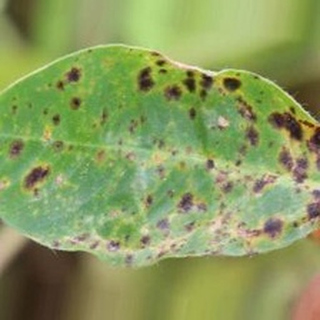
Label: groundnut_late_leaf_spot